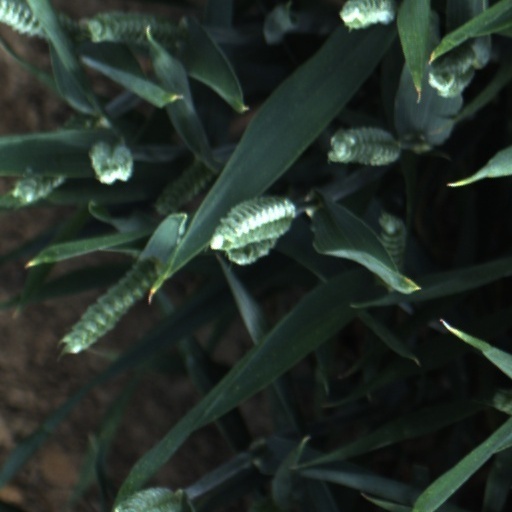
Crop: wheat